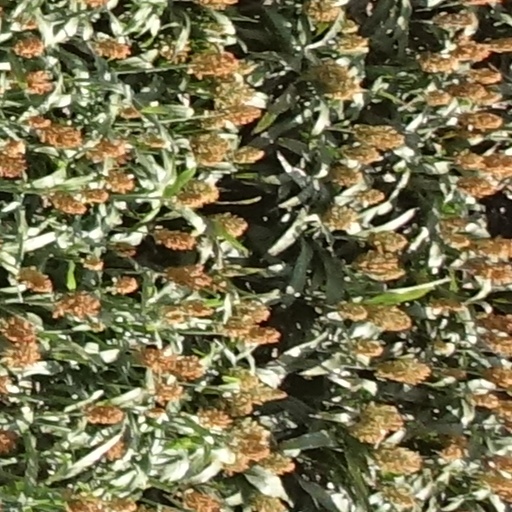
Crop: sorghum